Eleanor Worthington-Cox

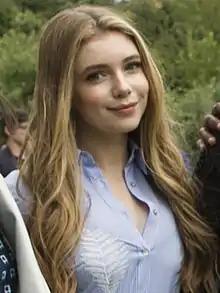
Cox in September 2018

Eleanor Winifred Worthington Cox (born 21 June 2001) is an English actress from Merseyside best known for portraying Matilda Wormwood in "Matilda the Musical". Eleanor won a 2012 Laurence Olivier Award for Best Actress in a Leading Role in a Musical along with the three other child actresses playing Matilda: Cleo Demetriou, Kerry Ingram, and Sophia Kiely. Upon winning, 10-year-old Eleanor became the youngest Olivier Award winner in any category at the time. She received a nomination for a British Academy Television Award for playing Janet Hodgson in "The Enfield Haunting". She is also known for portraying Polly Renfrew in the CBBC TV adaptation of Jacqueline Wilson's "Hetty Feather" and Cait in the Sky Atlantic series "Britannia".